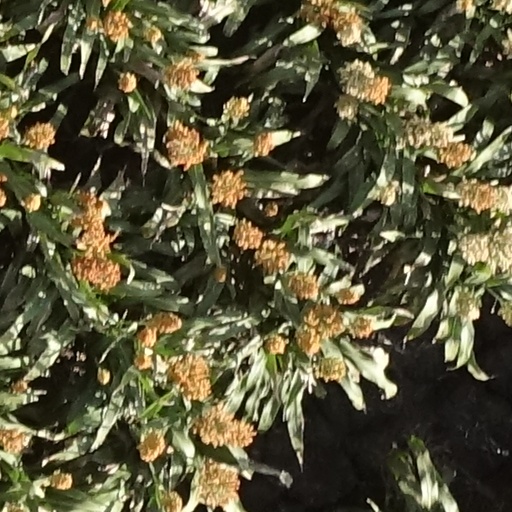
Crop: sorghum